Describe the emotion expressed in this image:  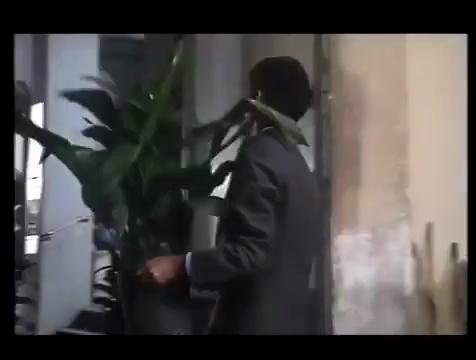
This person displays Suffering, valence and arousal with low intensity.